Bogambara Stadium

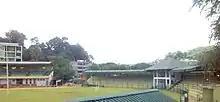
Inside of the stadium after redevelopment in 2015

Bogambara Stadium was renovated into a stadium in 1972, thanks to the Special Commissionership of M. B. Samarakoon, who initiated the renovation work with support from local politicians such as E. L. Senanayake, Noel Wimalasena, Shelton Ranaraja, and E. W. Balasuriya, a local sports promoter and philanthropist, who assisted in raising donations. In 1997 the Bogambara stadium was upgraded to an international standard stadium, at a cost of Rs. 89 million, with 75% of the funding coming from the Kandy District Sports Development Foundation, chaired by Anuruddha Ratwatte, the Deputy Minister of Defence. It was re-developed under the patronage of the municipal council and presently the Sports Ministry owns the premises. The ground fees are on the higher side and the less affluent football and hockey clubs are finding it difficult to keep the game alive.